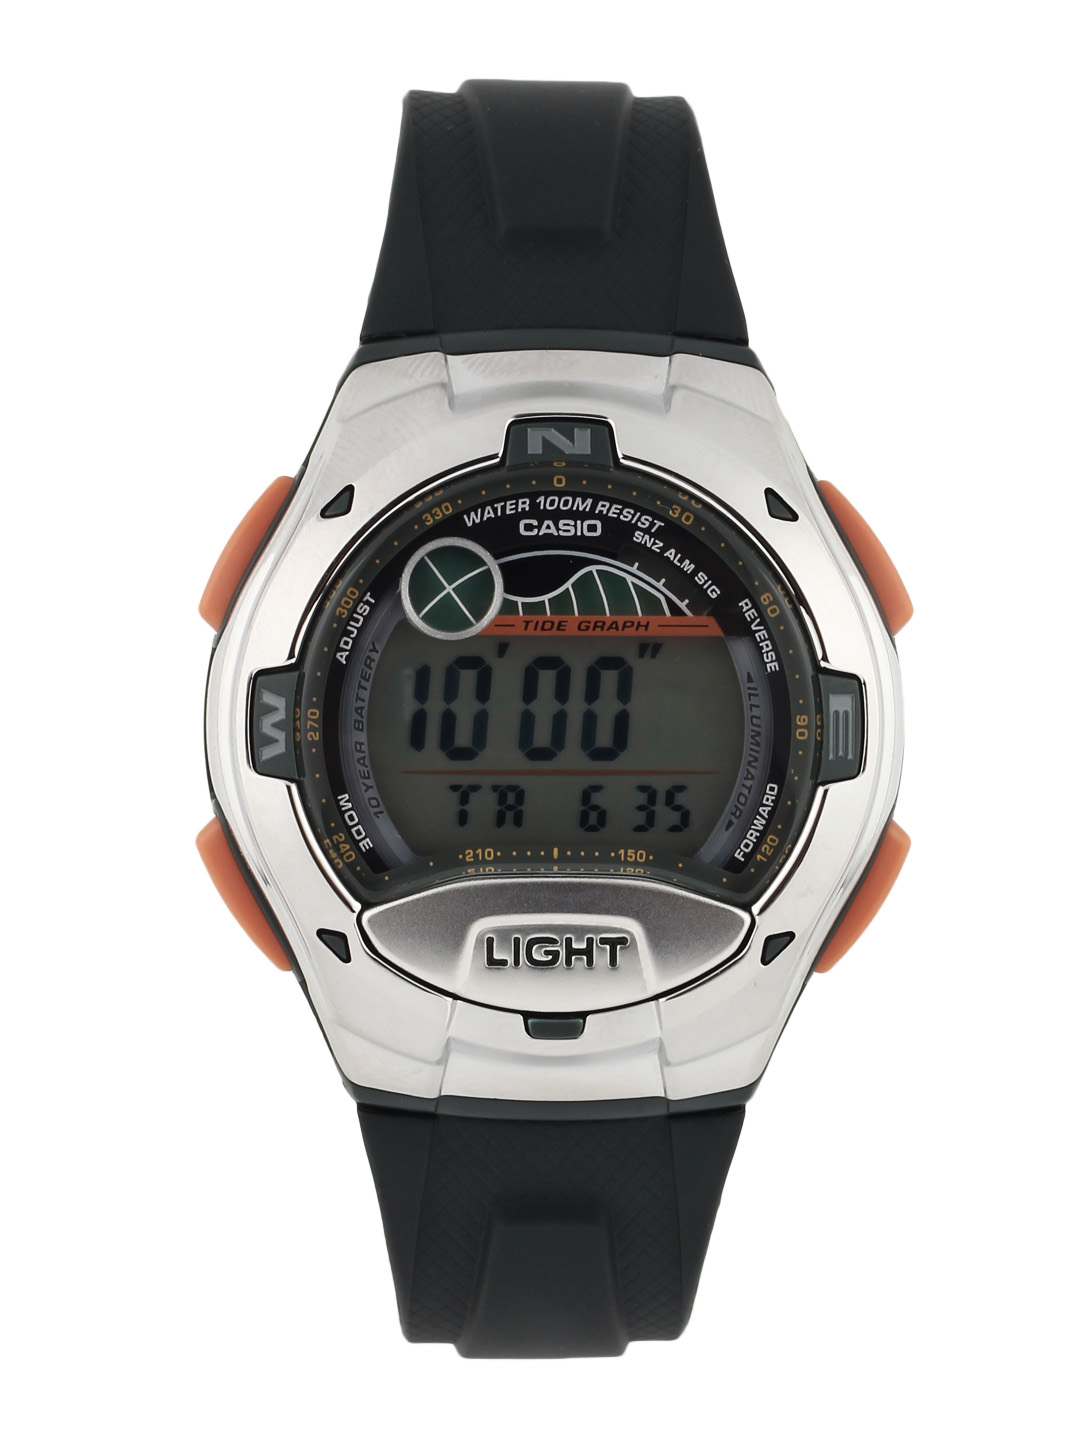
Casio YOUTH Men Digital Watch I068 W-753-3AVDF
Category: Accessories / Watches / Watches
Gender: Men
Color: Black
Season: Summer 2016
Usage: Casual